The Worst Ones

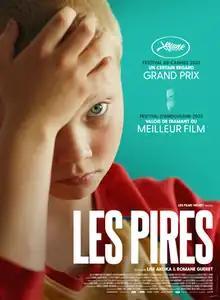
Theatrical release poster

The Worst Ones is a 2022 French drama film directed by Lise Akoka and Romane Gueret. The film premiered at the 2022 Cannes Film Festival, where it won the Un Certain Regard Award.